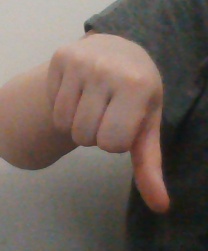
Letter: waw